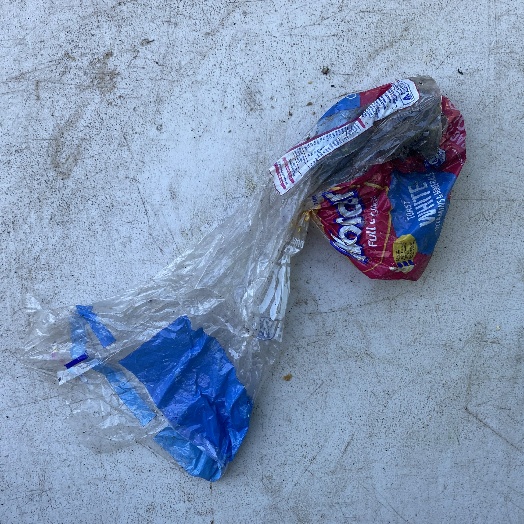
Label: Plastic